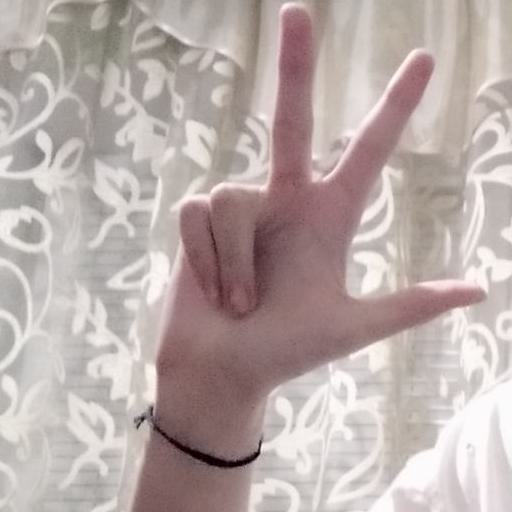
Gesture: three2